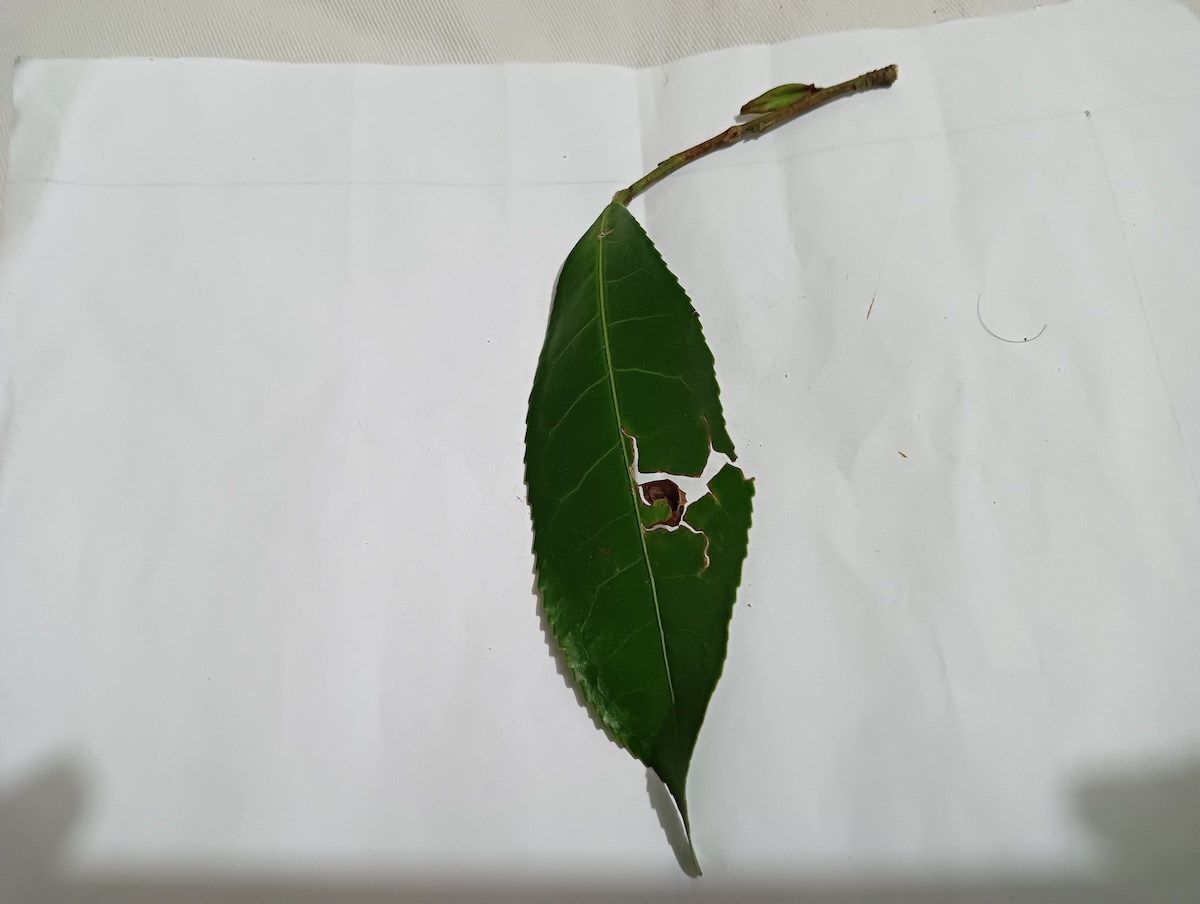
Label: Gray Blight